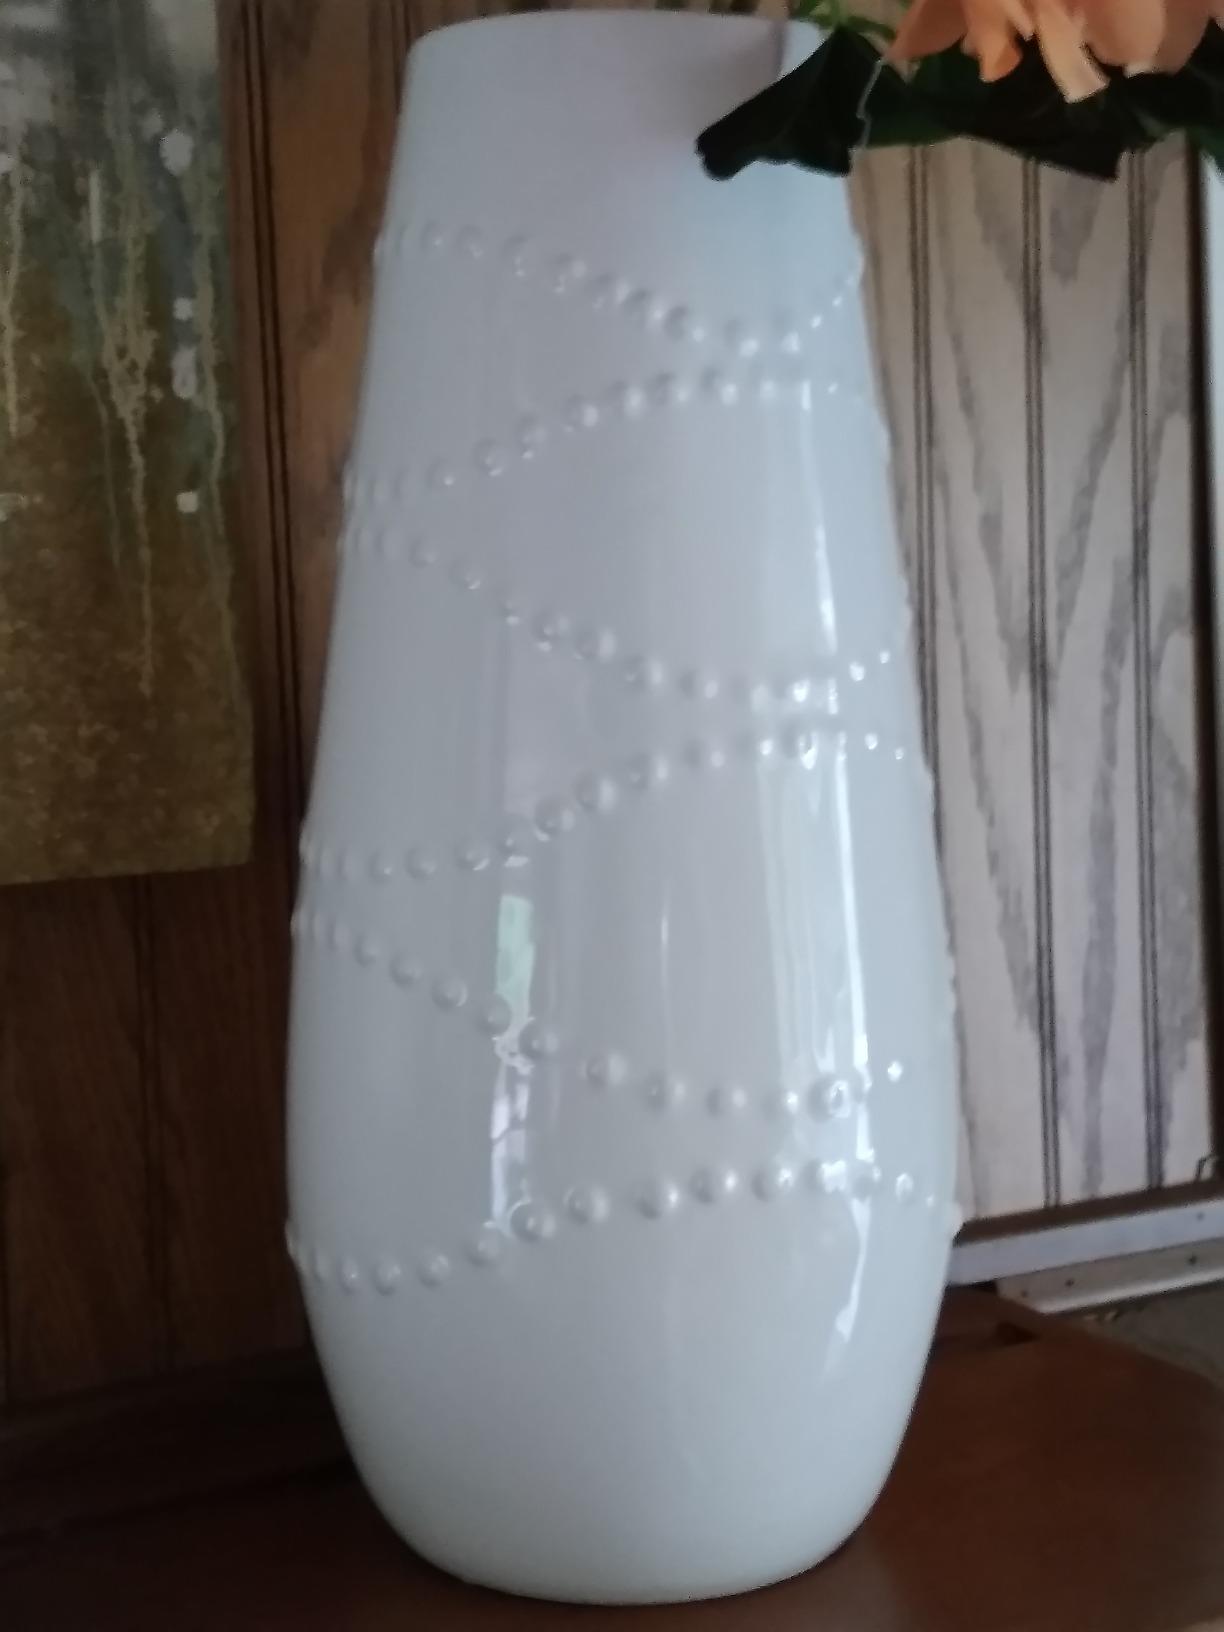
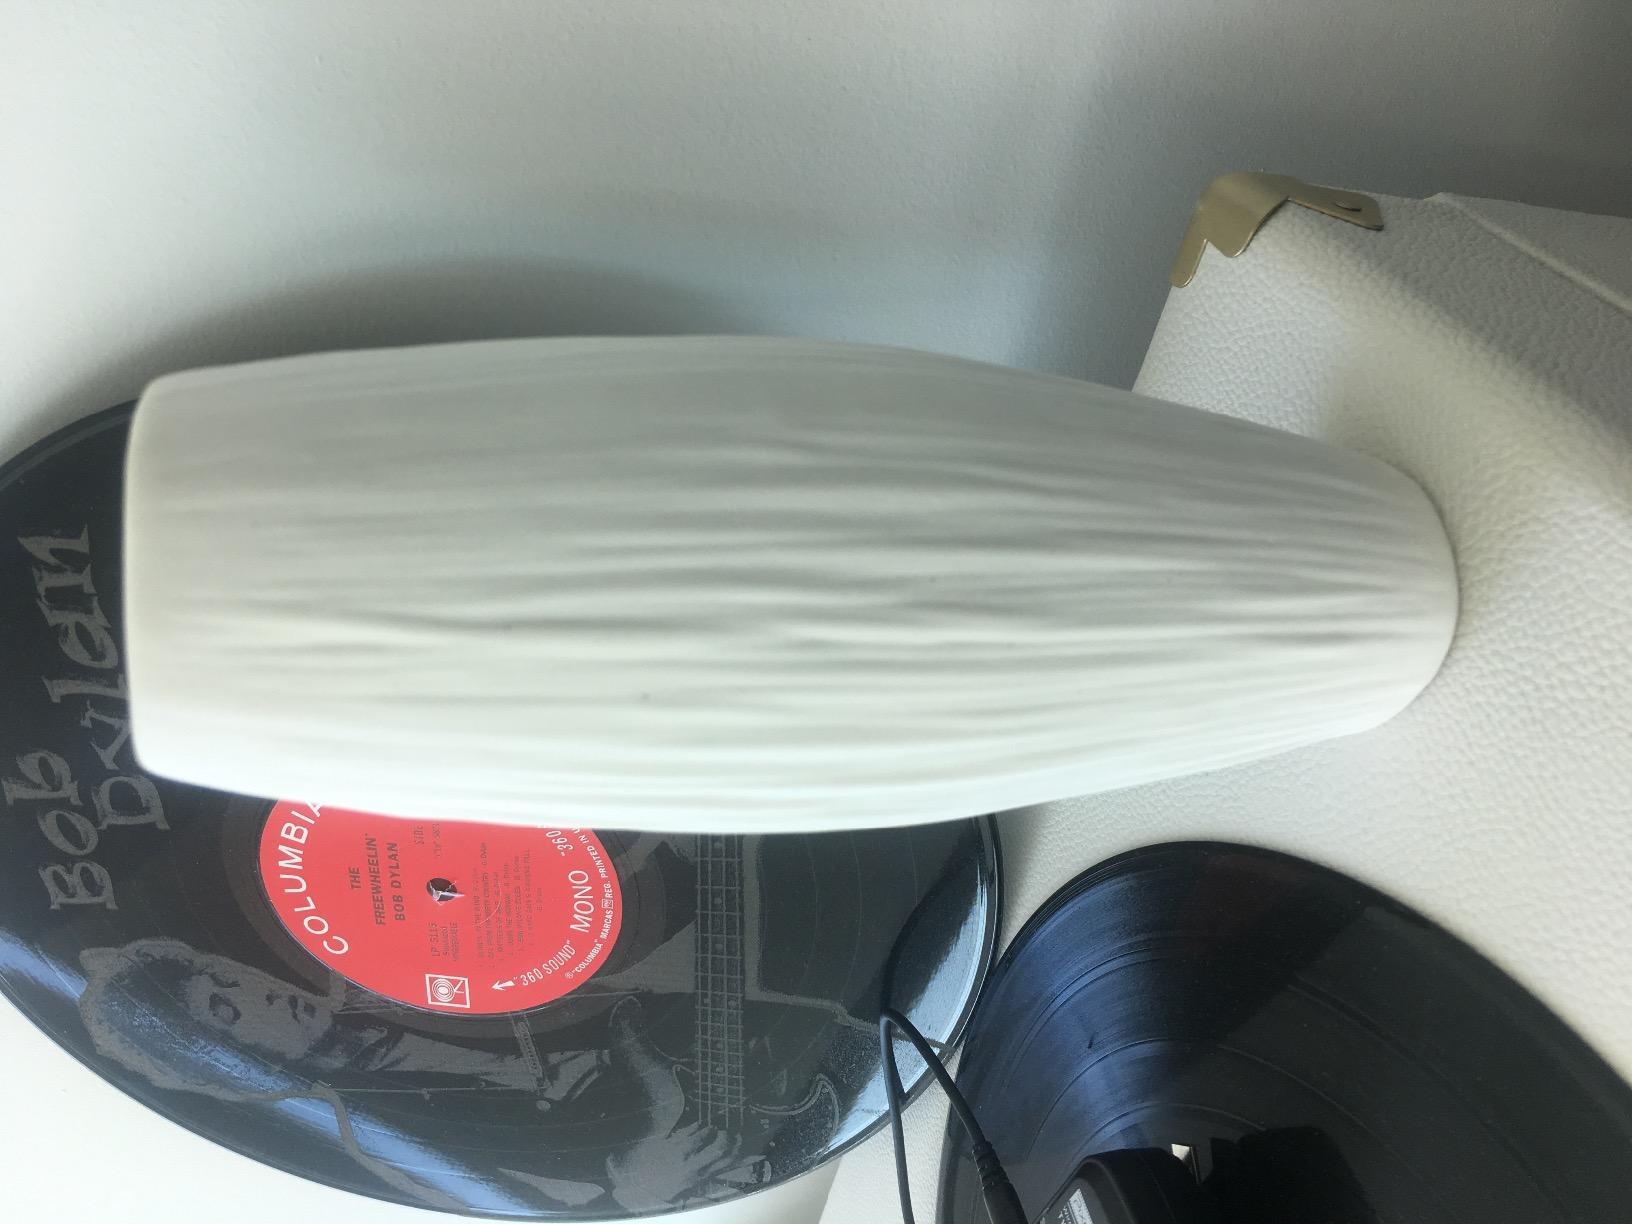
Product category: vase
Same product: no